Sébastien Fournier

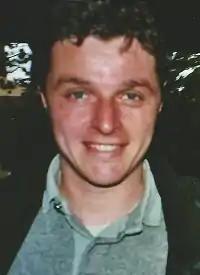

Sébastien Fournier (born 27 June 1971) is a Swiss football manager, most recently for FC Sion, and former football player.